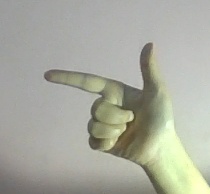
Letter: yaa